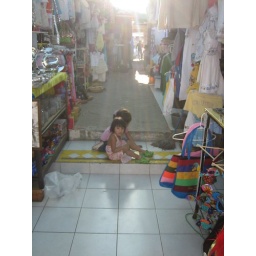
These girls kept on trying to sell me Chicklets in the flea market where El Patio bar is.